Newton's parakeet

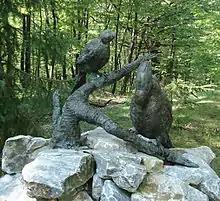
Statues in Hungary of Newton's parakeet and the also extinct broad-billed parrot of Mauritius

Of the roughly eight parrot species endemic to the Mascarenes, only the echo parakeet has survived. The others were likely all made extinct by a combination of excessive hunting and deforestation by humans. Leguat stated that Newton's parakeet was abundant during his stay. It was still common when Tafforet visited in 1726, but when Pingré mentioned it in 1761, he noted that the bird had become scarce. It was still present on southern islets off Rodrigues (Isle Gombrani), along with the Rodrigues parrot. After this point, much of Rodrigues was severely deforested and used for livestock.